Minha Mãe é uma Peça

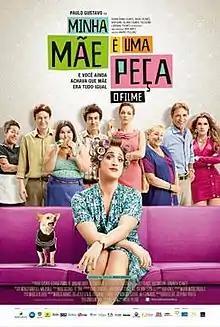
Theatrical release poster

Minha Mãe é uma Peça: O Filme ( "My Mom Is A Character") is a 2013 Brazilian comedy film directed by André Pellenz, starring Paulo Gustavo, and written by him in partnership with Fil Braz. The film is based on the play of the same name, created and starred by Paulo Gustavo. The cast of the film version is also composed by Ingrid Guimarães, Herson Capri, Suely Franco, Monica Martelli, Samantha Schmütz and Alexandra Richter.